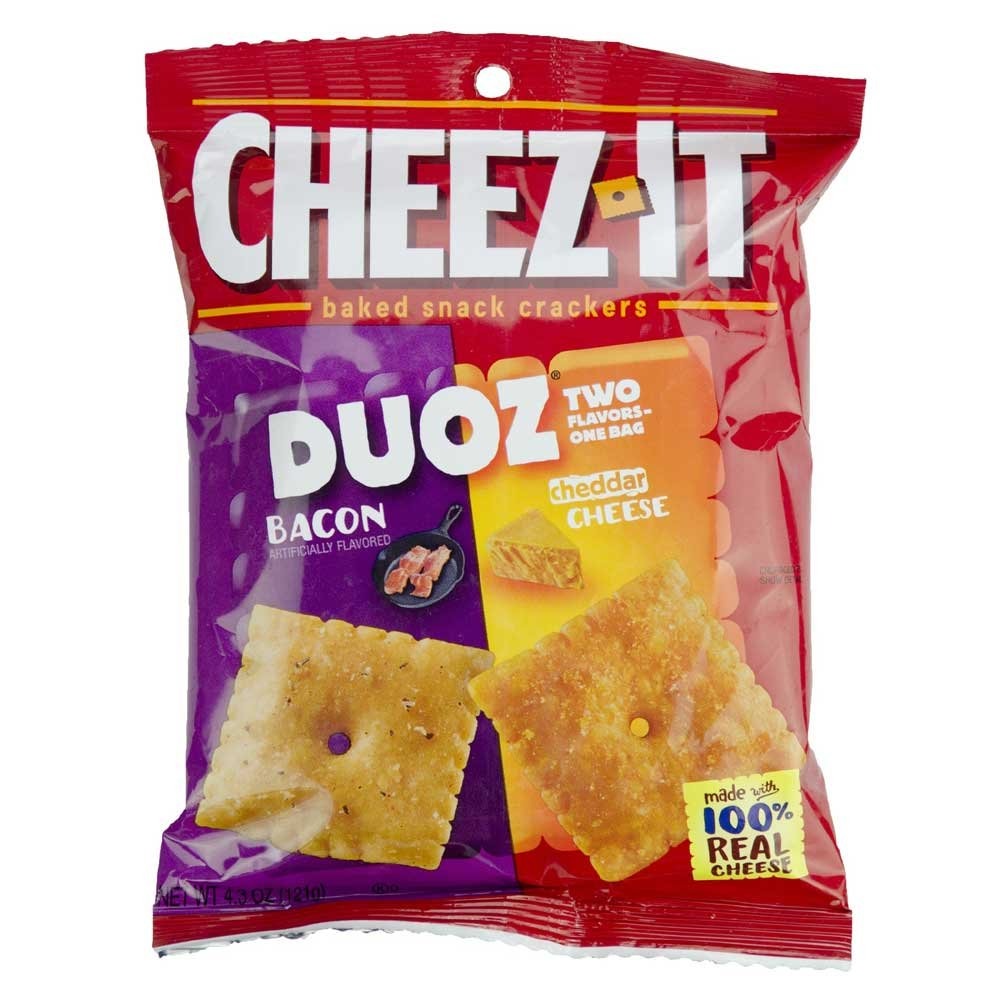
Item Name: Sunshine Cheez It Bacon Cracker, 4.3 Ounce -- 6 per case.
Bullet Point 1: Bacon Cracker
Bullet Point 2: Food Items cannot be return
Product Description: Sunshine Cheez It Bacon Cracker, 4.3 Ounce - 6 per case.
Value: 4.3
Unit: Ounce

Price: 27.99